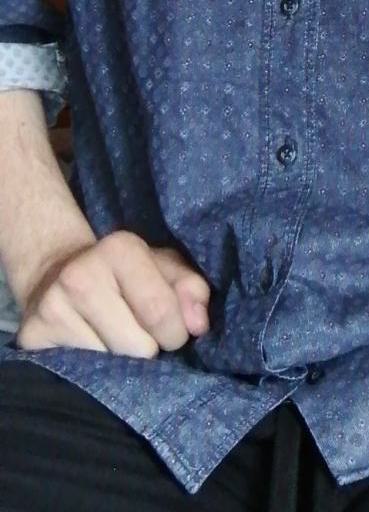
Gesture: no_gesture